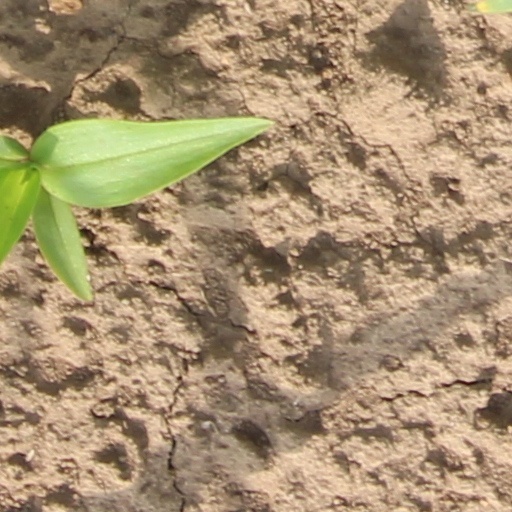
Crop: wheat